Answer in natural language. Consider the 3D positions of the objects in the scene and not just the 2D positions in the image. Is the centerpoint of  block colour dresser (highlighted by a blue box) at a higher height than dark blue modern sofa (highlighted by a green box)? Choose between the following options: no or yes
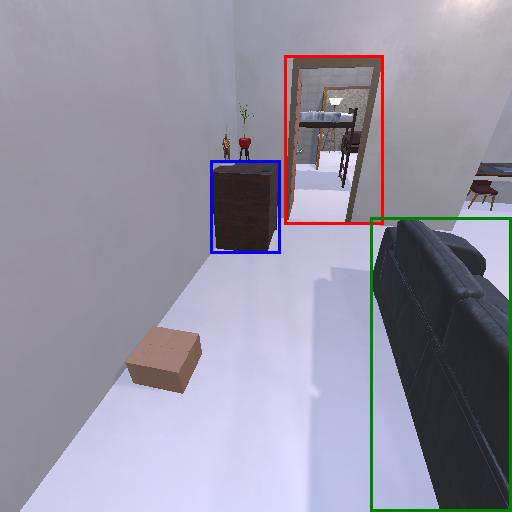
<answer>no</answer>